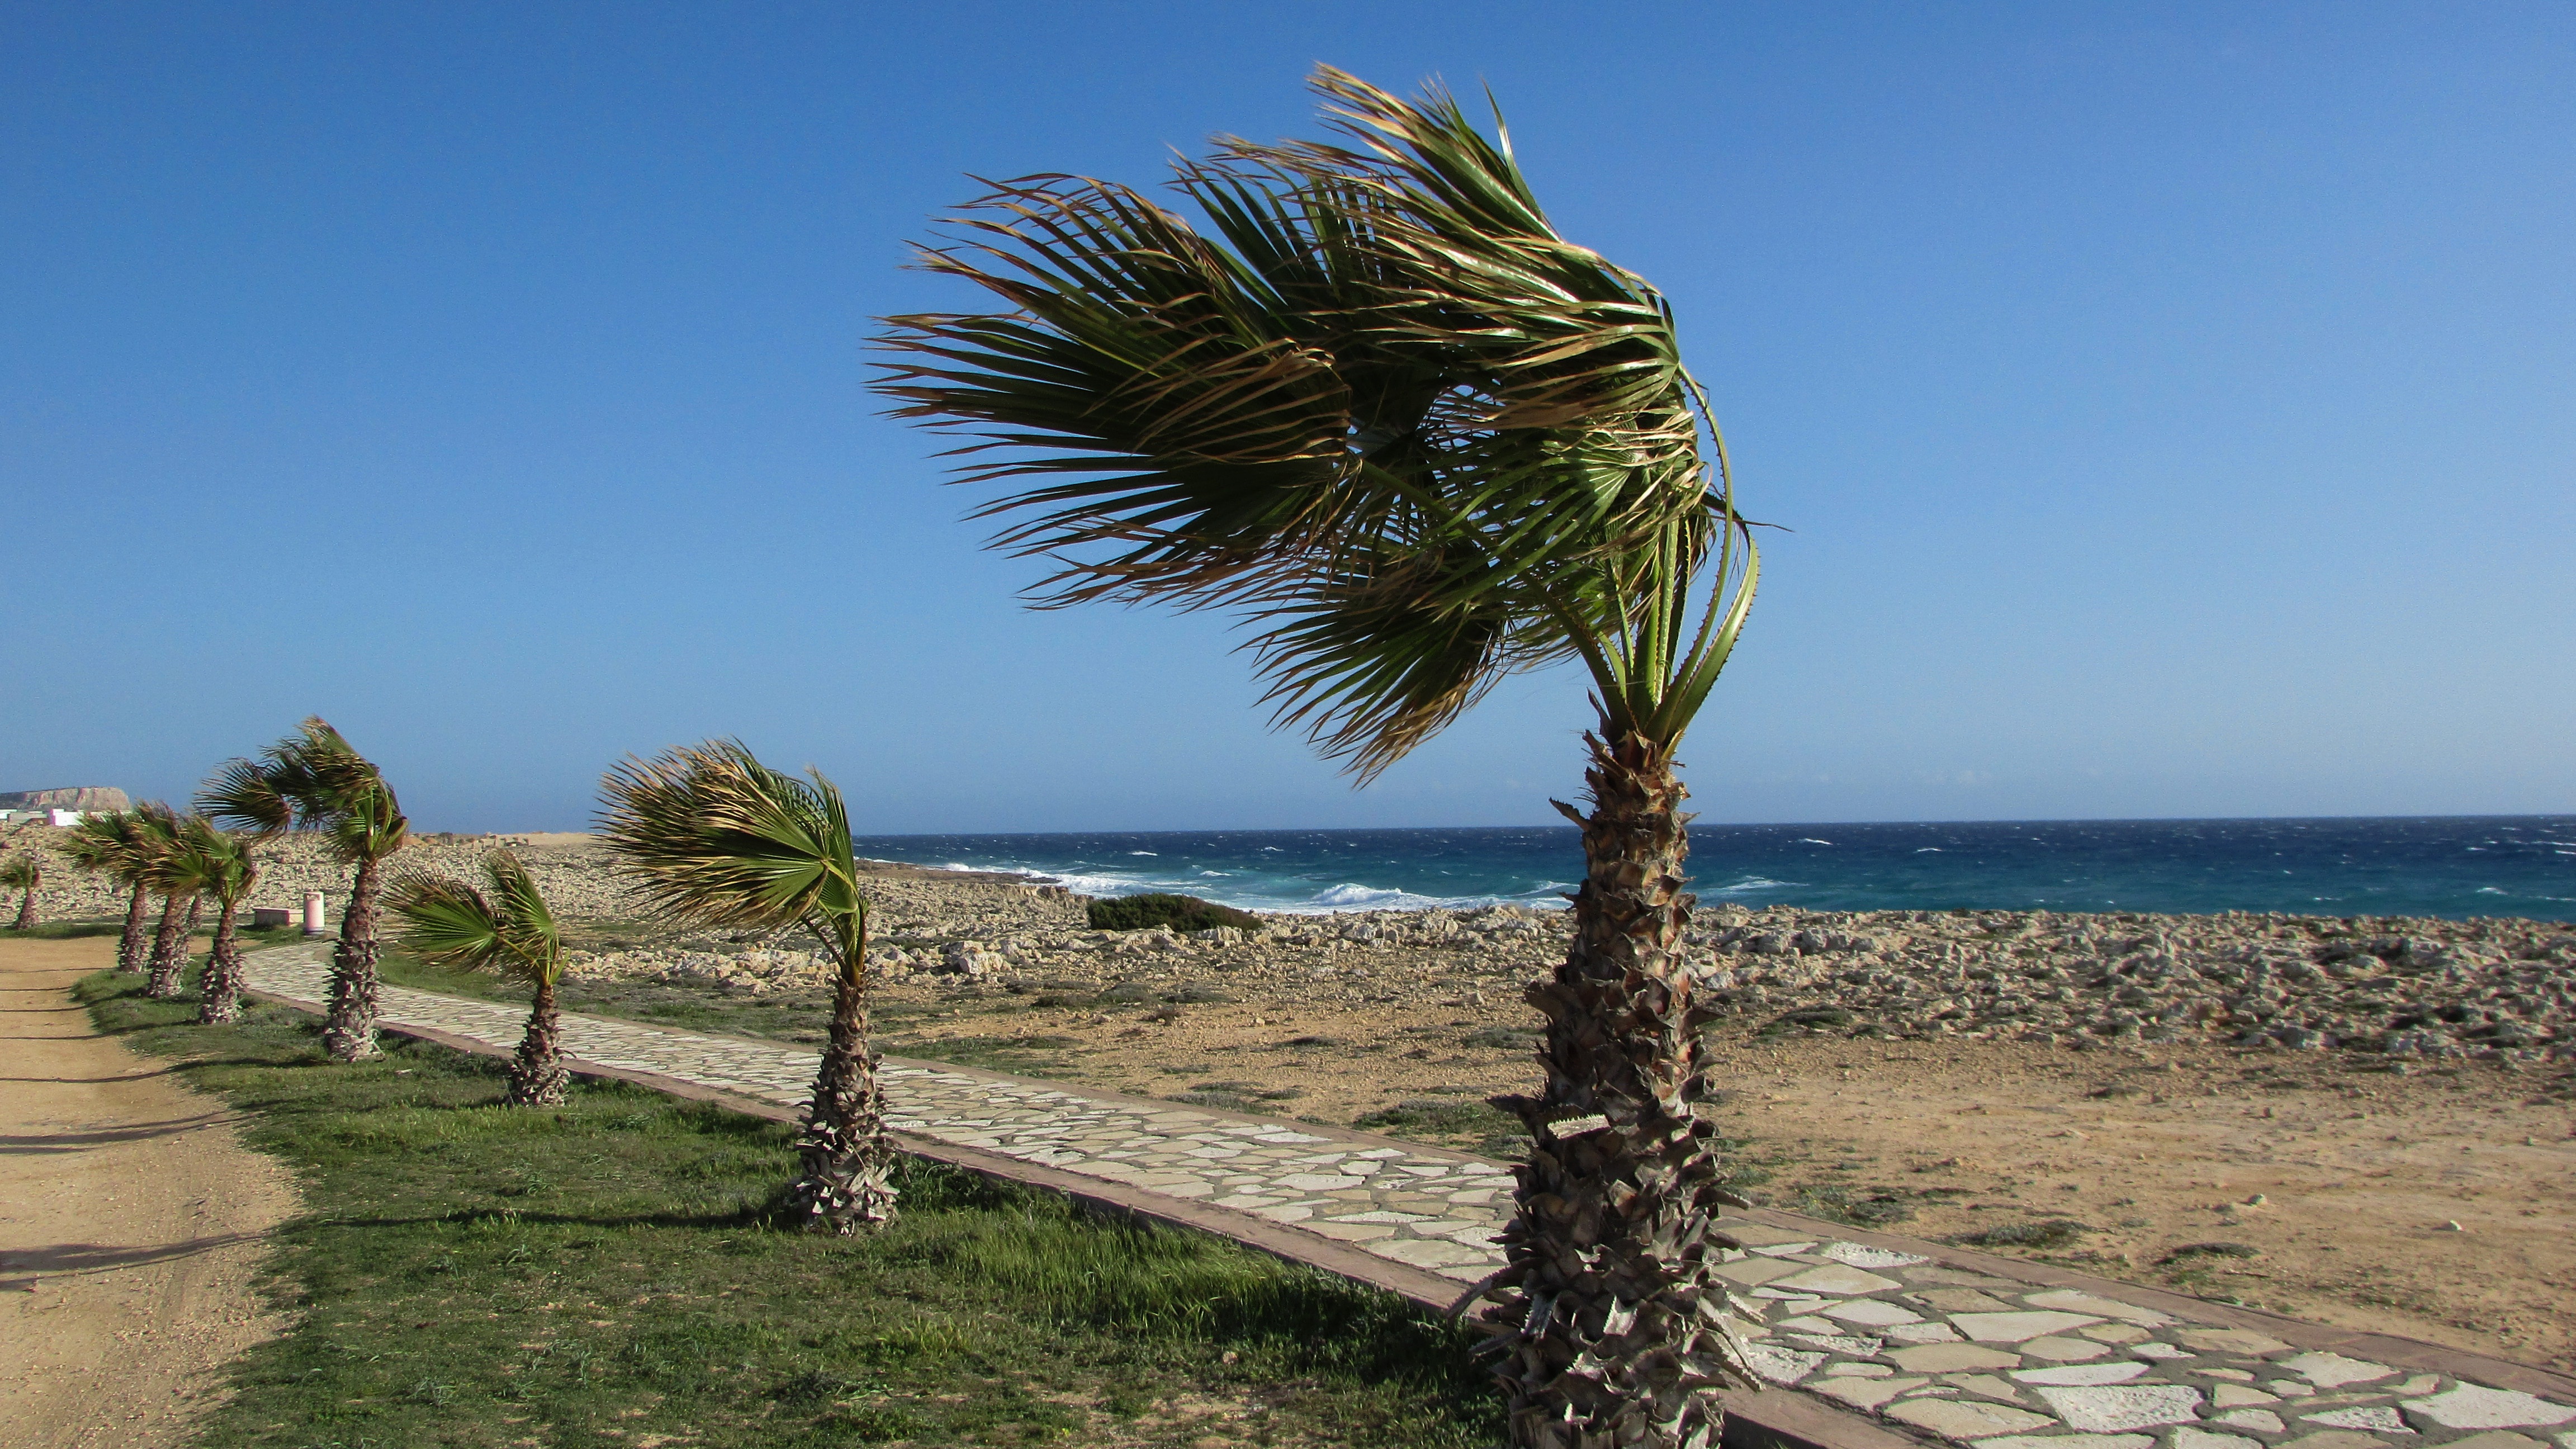
beach, sea, coast, tree, ocean, shore, wind, vacation, bay, body of water, palms, tropics, cyprus, cape, coastal path, ayia napa, flowering plant, woody plant, arecales, palm family